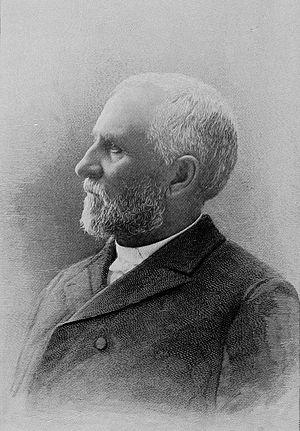
John Livingston Nevius est un missionnaire protestant qui a travaillé pendant quarante ans en Chine, où il avait été envoyé par la Mission presbytérienne américaine. Ses idées sur le travail missionnaire ont été déterminantes dans l'évangélisation de la Corée par les presbytériens.